Saint-Martin-de-Cenilly

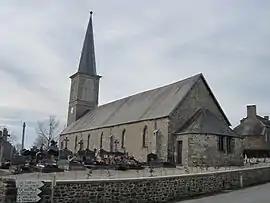
The church of Saint-Martin

Saint-Martin-de-Cenilly is a commune in the Manche department in Normandy in north-western France.